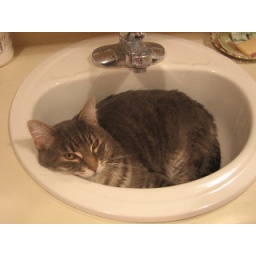
This is cat #2, Evie. Cats sleeping in sinks are cute.